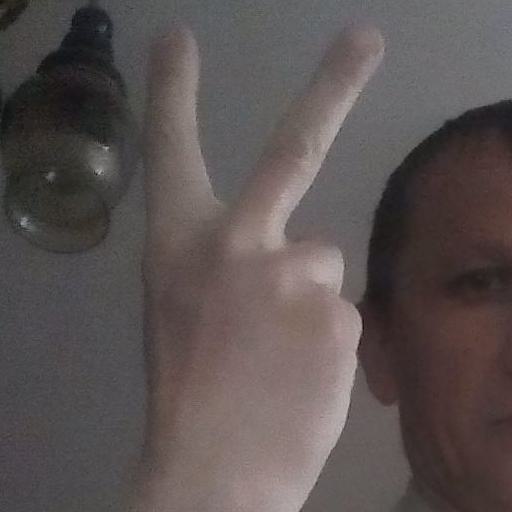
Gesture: peace_inverted